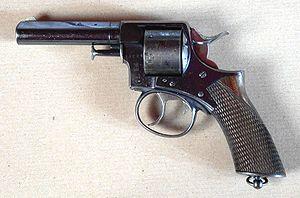
Le Webley RIC est un revolver britannique qui fut produit par Webley & Scott et adopté par la Royal Irish Constabulary en 1868. Sa fabrication s'acheva dans les années 1930. Il y eut de nombreuses copies anglaises, belges et US de cette arme de poing
Le « Frontier Bull Dog » est revolver belge datant de la Belle Époque. Il emprunte son nom au Webley Bulldog.